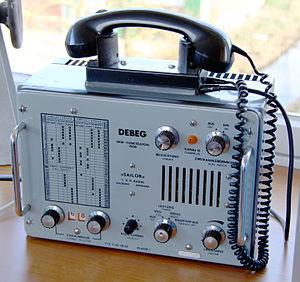
Le certificat restreint de radiotéléphoniste est, dans le monde une habilitation que doit posséder tout utilisateur pour manœuvrer les stations radiotéléphoniques dans les contextes de navigation maritime, fluviale ou aéronautique.